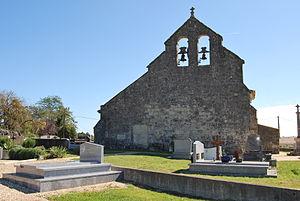
Église Saint-Fort de Mouillac This building is indexed in the Base Mérimée, a database of architectural heritage maintained by the French Ministry of Culture,
Mouillac est une commune du Sud-Ouest de la France, située dans le département de la Gironde.